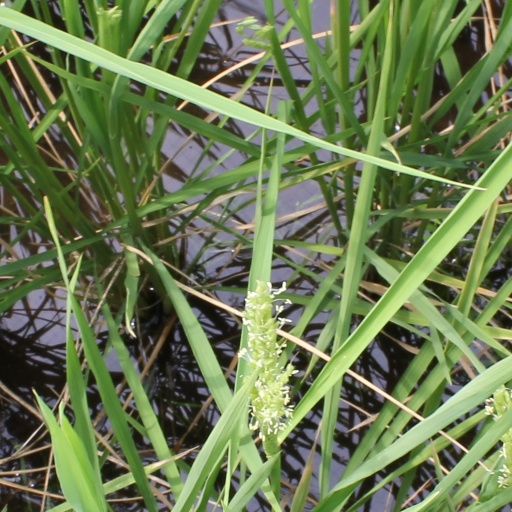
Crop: rice